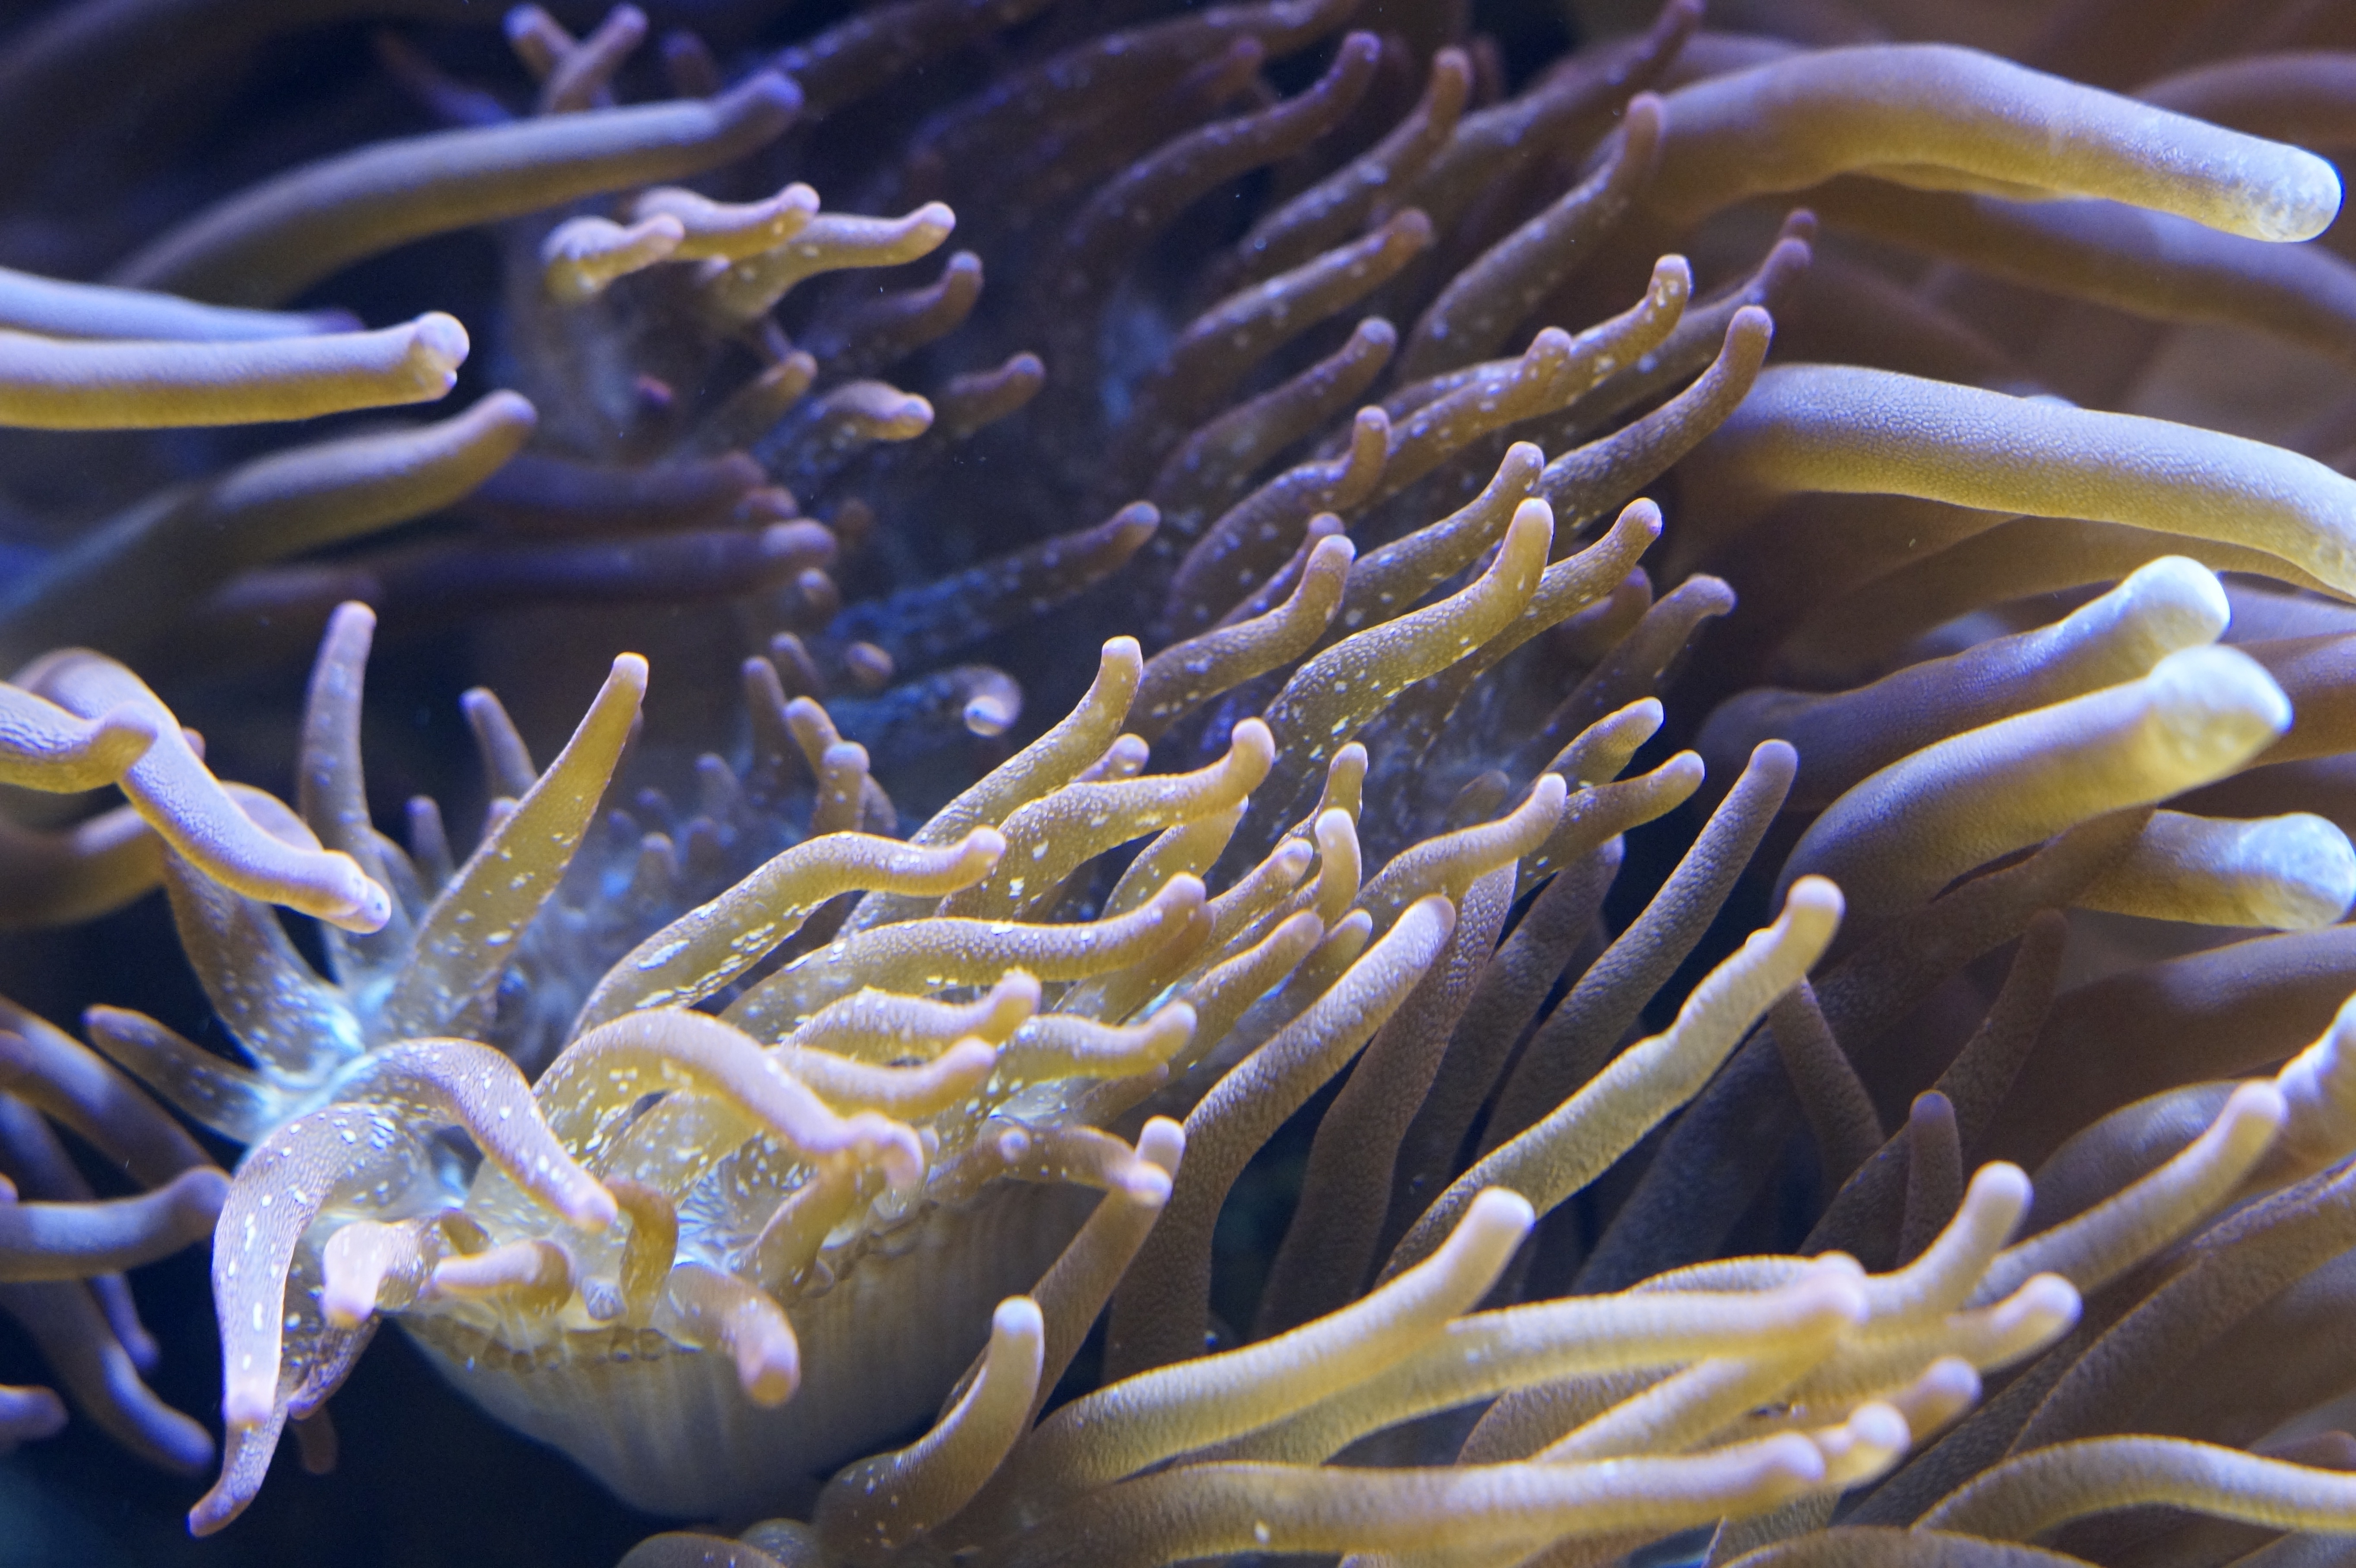
sea, water, nature, ocean, structure, underwater, biology, fish, fauna, sea animal, coral, coral reef, invertebrate, reef, mollusk, aquarium, cnidaria, creature, exotic, tentacles, anemones, anemone, aquatic animals, underwater world, meeresbewohner, macro photography, organism, water creature, sea anemones, sea anemone, marine biology, coral reef fish, marine invertebrates, pomacentridae, stony coral